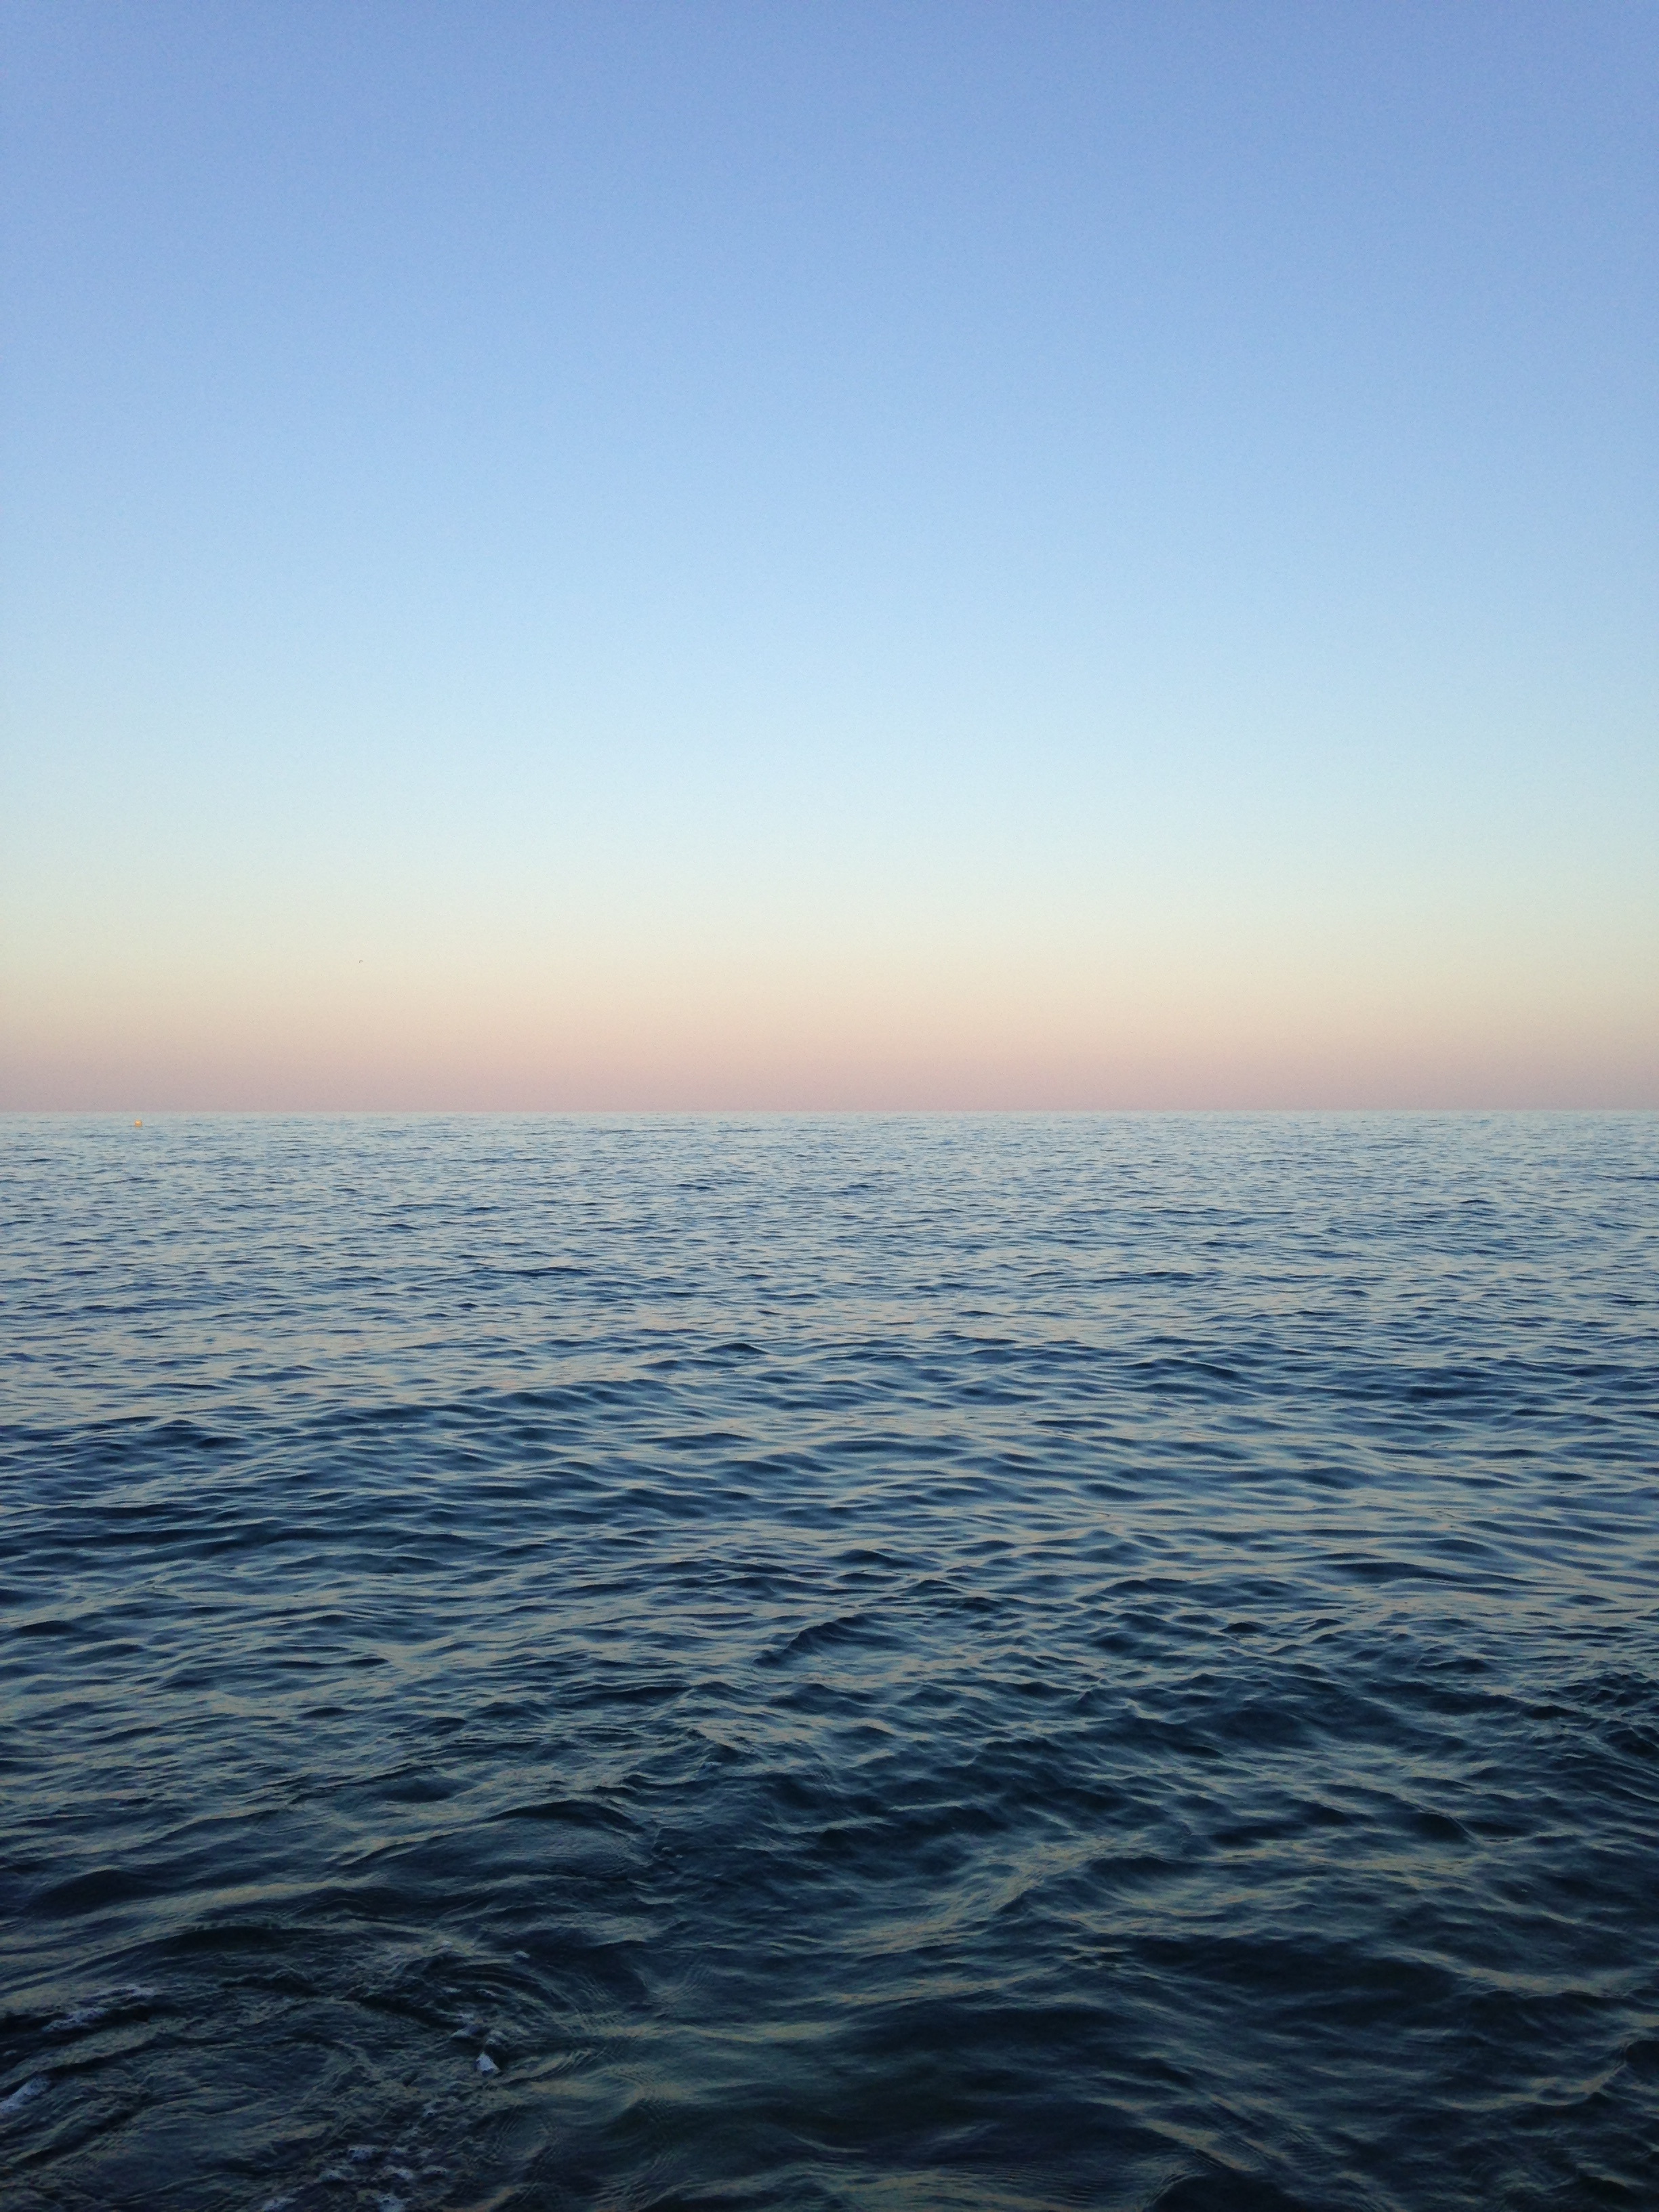
sea, coast, water, ocean, horizon, sky, sunrise, sunset, sunlight, wave, dawn, dusk, vehicle, body of water, channel, wind wave